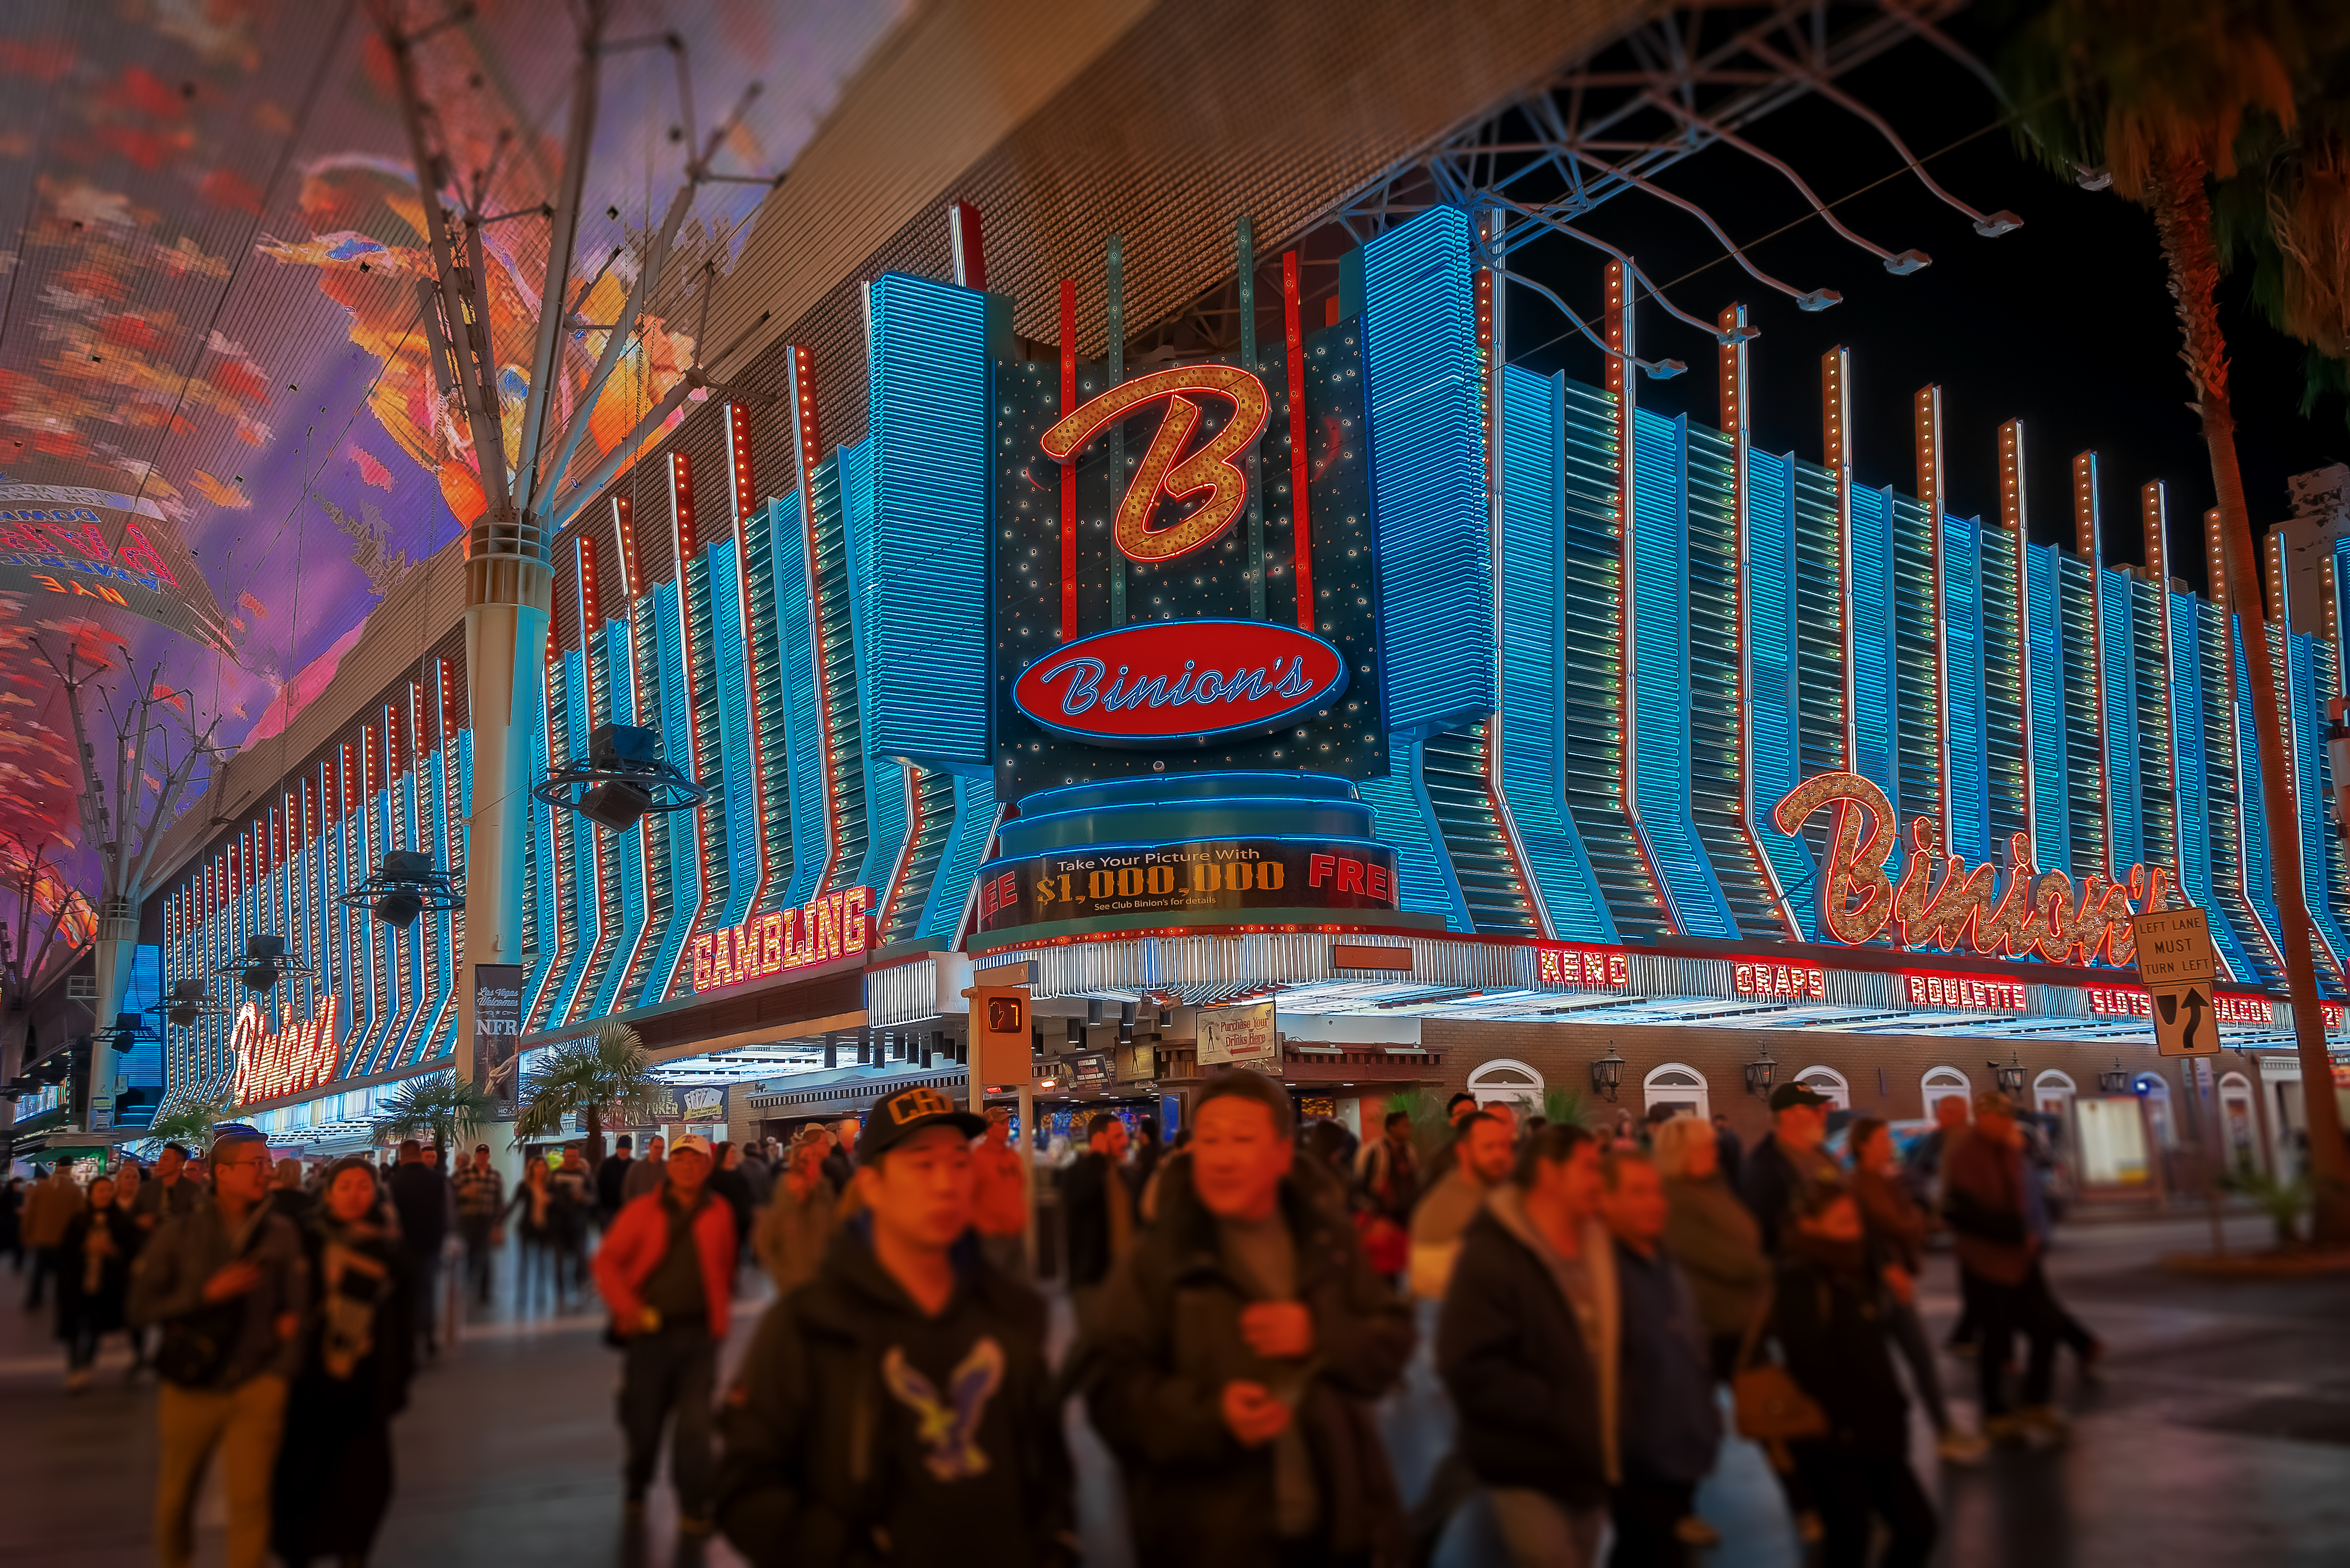
geotagged, las vegas, Las Vegas DownTown, nevada, united states, usa, a6500, art, attraction, Barrel Vault Canopy, California Hotel and Casino, city, City of Las Vegas, city scene, cityscape, Clark County, Clark County Nevada, Clark County NV, downtown las vegas, feet, fremont, Fremont Casino, Fremont District, Fremont District Las Vegas, Fremont Hotel and Casino, Fremont Street, Fremont Street Experience, Fremont Street Las Vegas, fse, glitter gulch, Golden Gate Hotel and Casino, Golden Nugget Las Vegas, Las Vegas Attraction, Las Vegas NV, las vegas strip, LED Display Canopy, model, neon lights, neon sign, Neonopolis, Pedestrian Mall, people, plaza, portrait, scenic, sightseeing, sin city, SlotZilla Zip Line, sony, SONY a6500, SONY Alpha 6500, sony mirrorless, street photography, streetscape, The Parking Plaza, tourist attraction, travel, travel photography, urban, vegas strip, Viva Vision, light, metropolitan area, landmark, crowd, night, architecture, metropolis, pedestrian, street, reflection, downtown, event, building, tourism, vacation, world, leisure, stadium